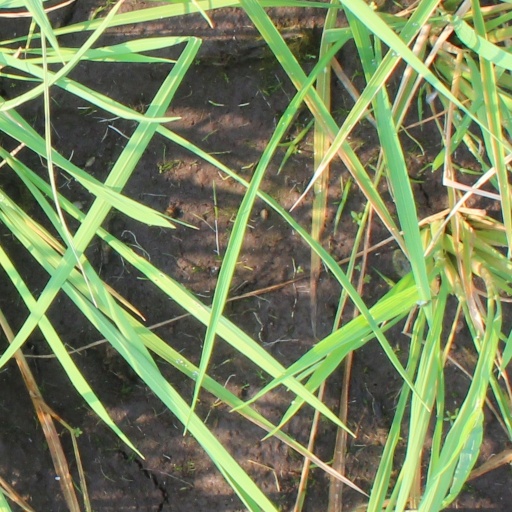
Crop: rice